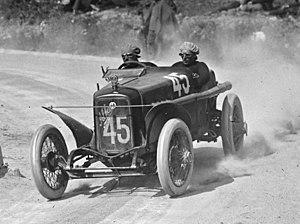
Giuseppe Campari, né le 8 juin 1892 à Lodi, en Italie, et mort le 10 septembre 1933 sur le circuit de Monza, est un chanteur d'opéra, mais aussi et surtout un pilote automobile italien de Grand Prix.